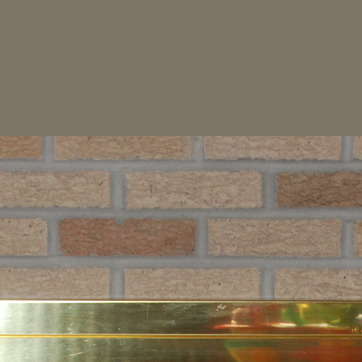
Material: brick